Pitchford Hall

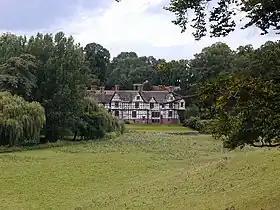
Pitchford Hall

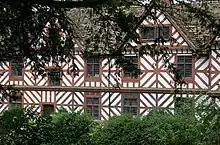
Façade

Pitchford Hall is a Grade I listed Tudor country house in the village of Pitchford, Shropshire, 6 miles south east of Shrewsbury.